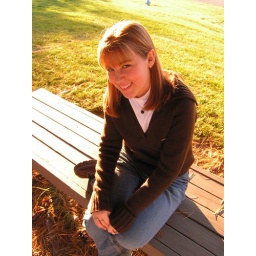
I took this Senior pic in front of the Lodge under the pine trees